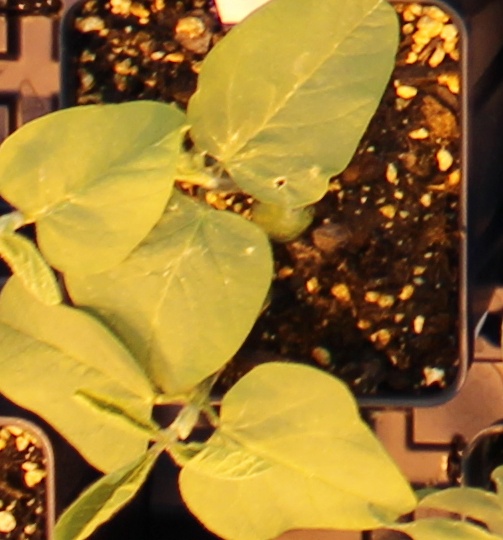
Label: Soybean